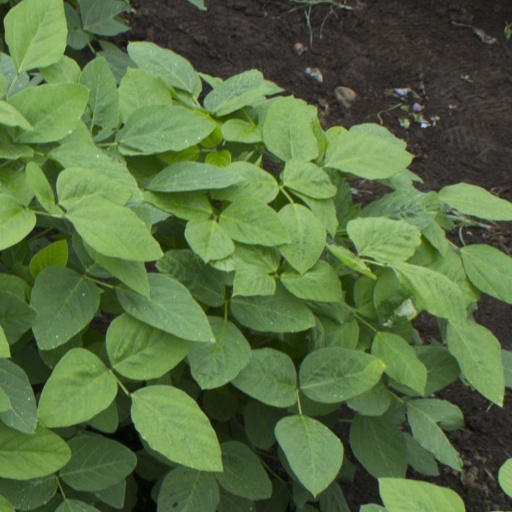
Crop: soybean